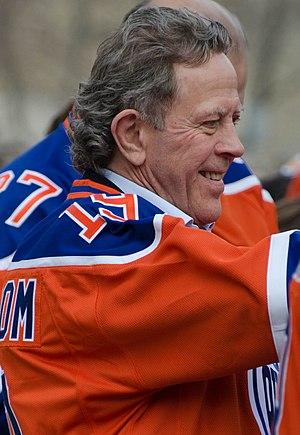
Bo Morgan Willy Lindström est un joueur professionnel suédois de hockey sur glace. Il évolue au poste d'attaquant. Son frère Evert et son fils Liam ont également joué en professionnel.